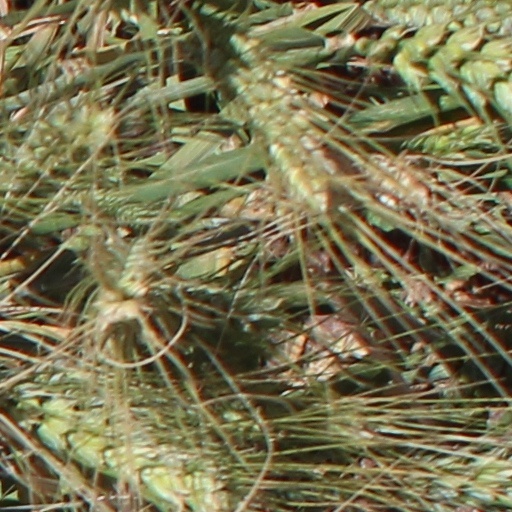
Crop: wheat